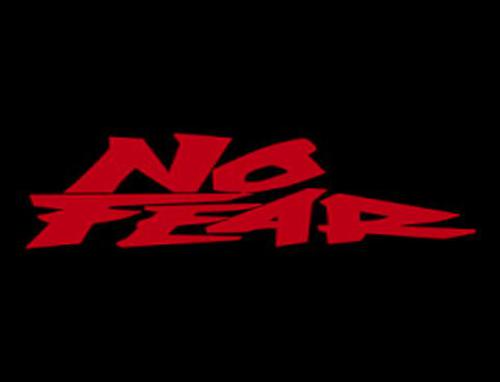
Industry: Leisure